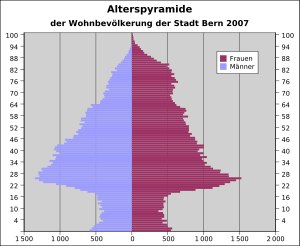
Bern / Demografi
Alderspyramide for befolkningen (2007)
Bern er forbundshovedstad i Schweiz og landets fjerdestørste by med 133.798 indbyggere. Floden Aare flyder gennem byen. Bern er administrativt center i den tosprogede Kanton Bern, der er den næstmest befolkede af Schweiz' 26 kantoner. Den gamle bydel i Bern er på UNESCOs Verdensarvsliste.